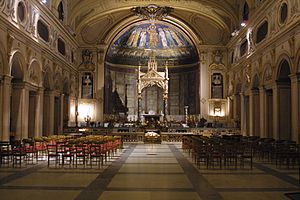
Pave Lucius 1. / Sagnet om pavens hovedskal
Kirken Santa Cecilia in Trastevere i Rom, hvorfra man hentede hovedskallen.
Pave Lucius 1. var pave i otte måneder i 253-254 og blev helgenkåret. Hans navnedag er 4. marts.